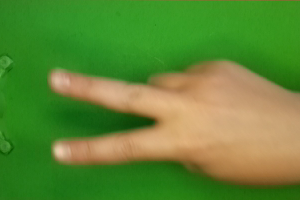
Label: scissors